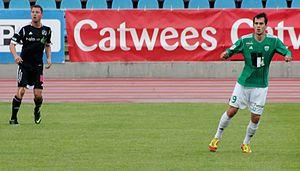
Oliver Konsa est un footballeur estonien, né le 4 mars 1985 à Tartu en RSS d'Estonie.